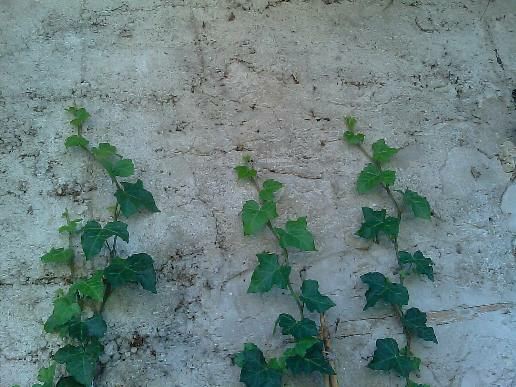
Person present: No